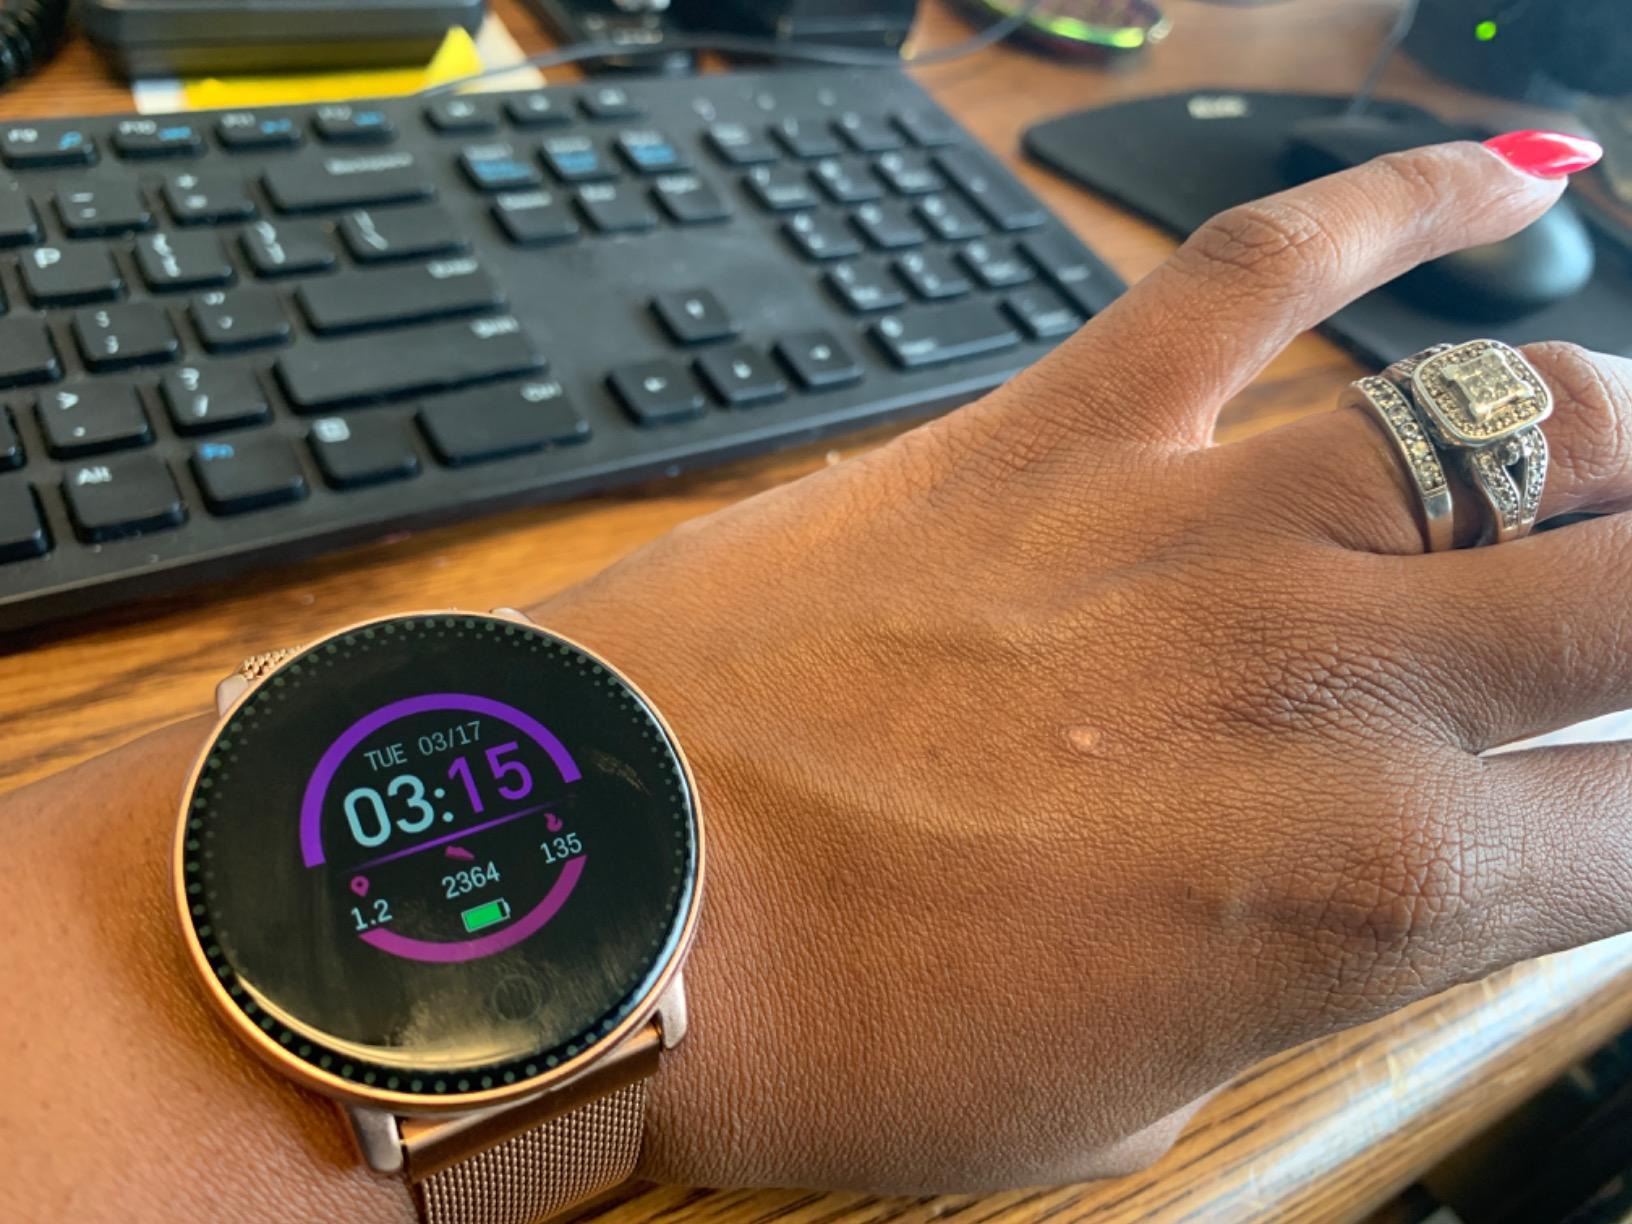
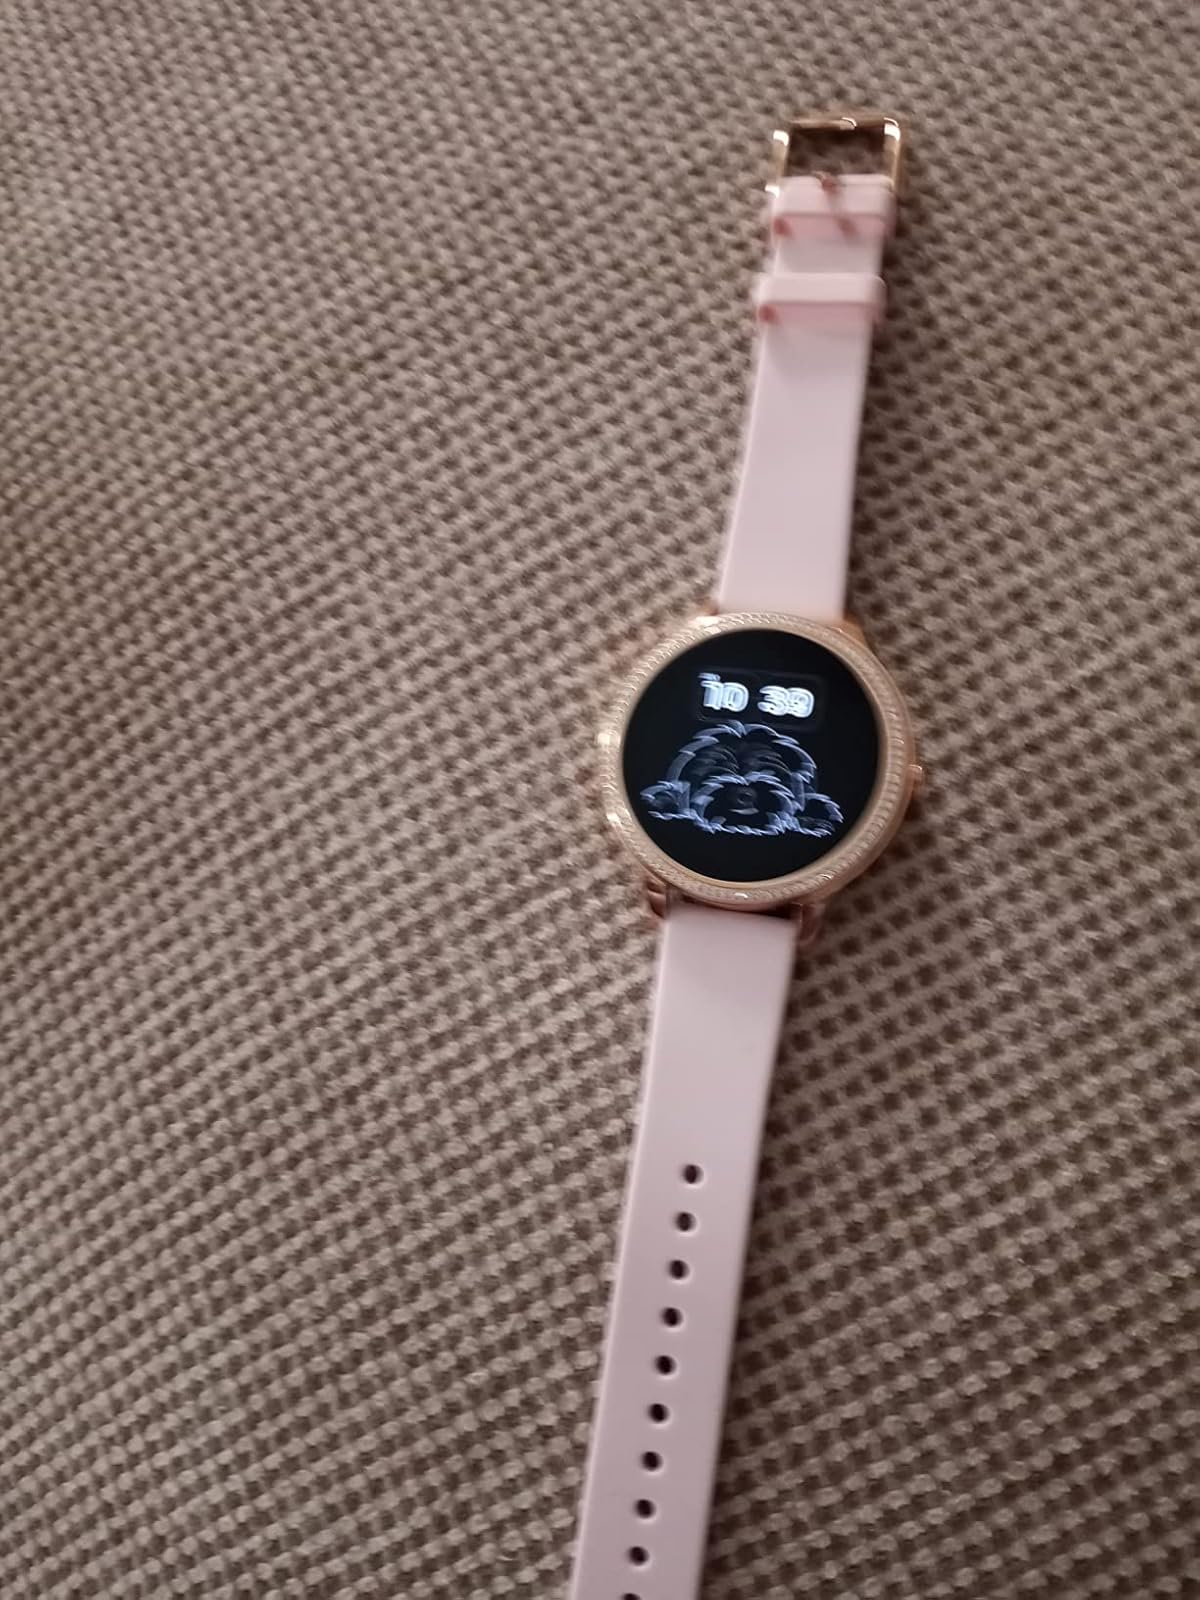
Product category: smartwatch
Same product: no